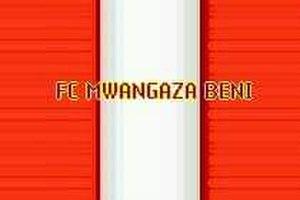
logo FC Mwangaza
Le FC Mwangaza est un club de football à Goma, en République démocratique du Congo. Il joue dans la Entente urbaine de football d'Uvira.